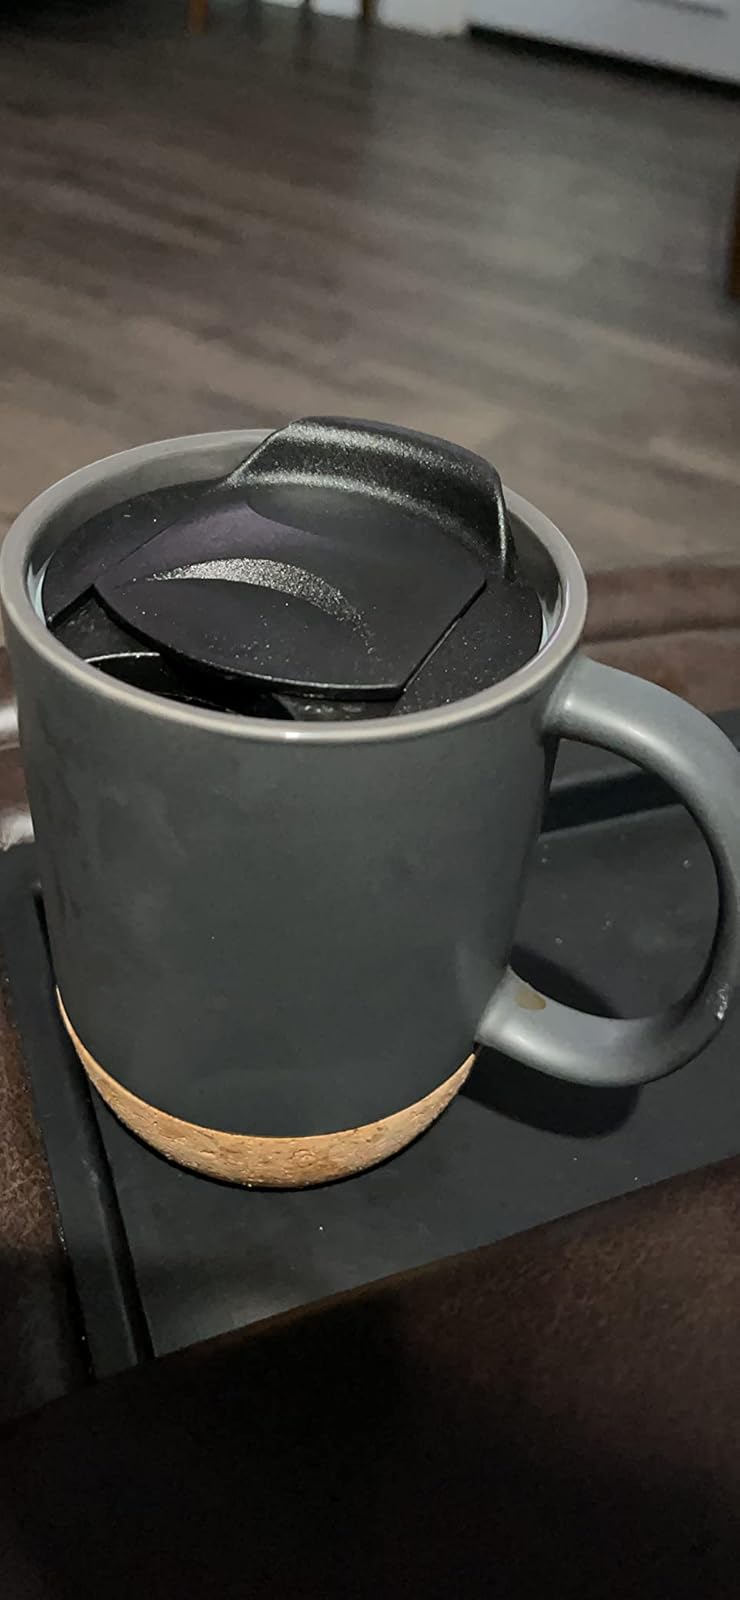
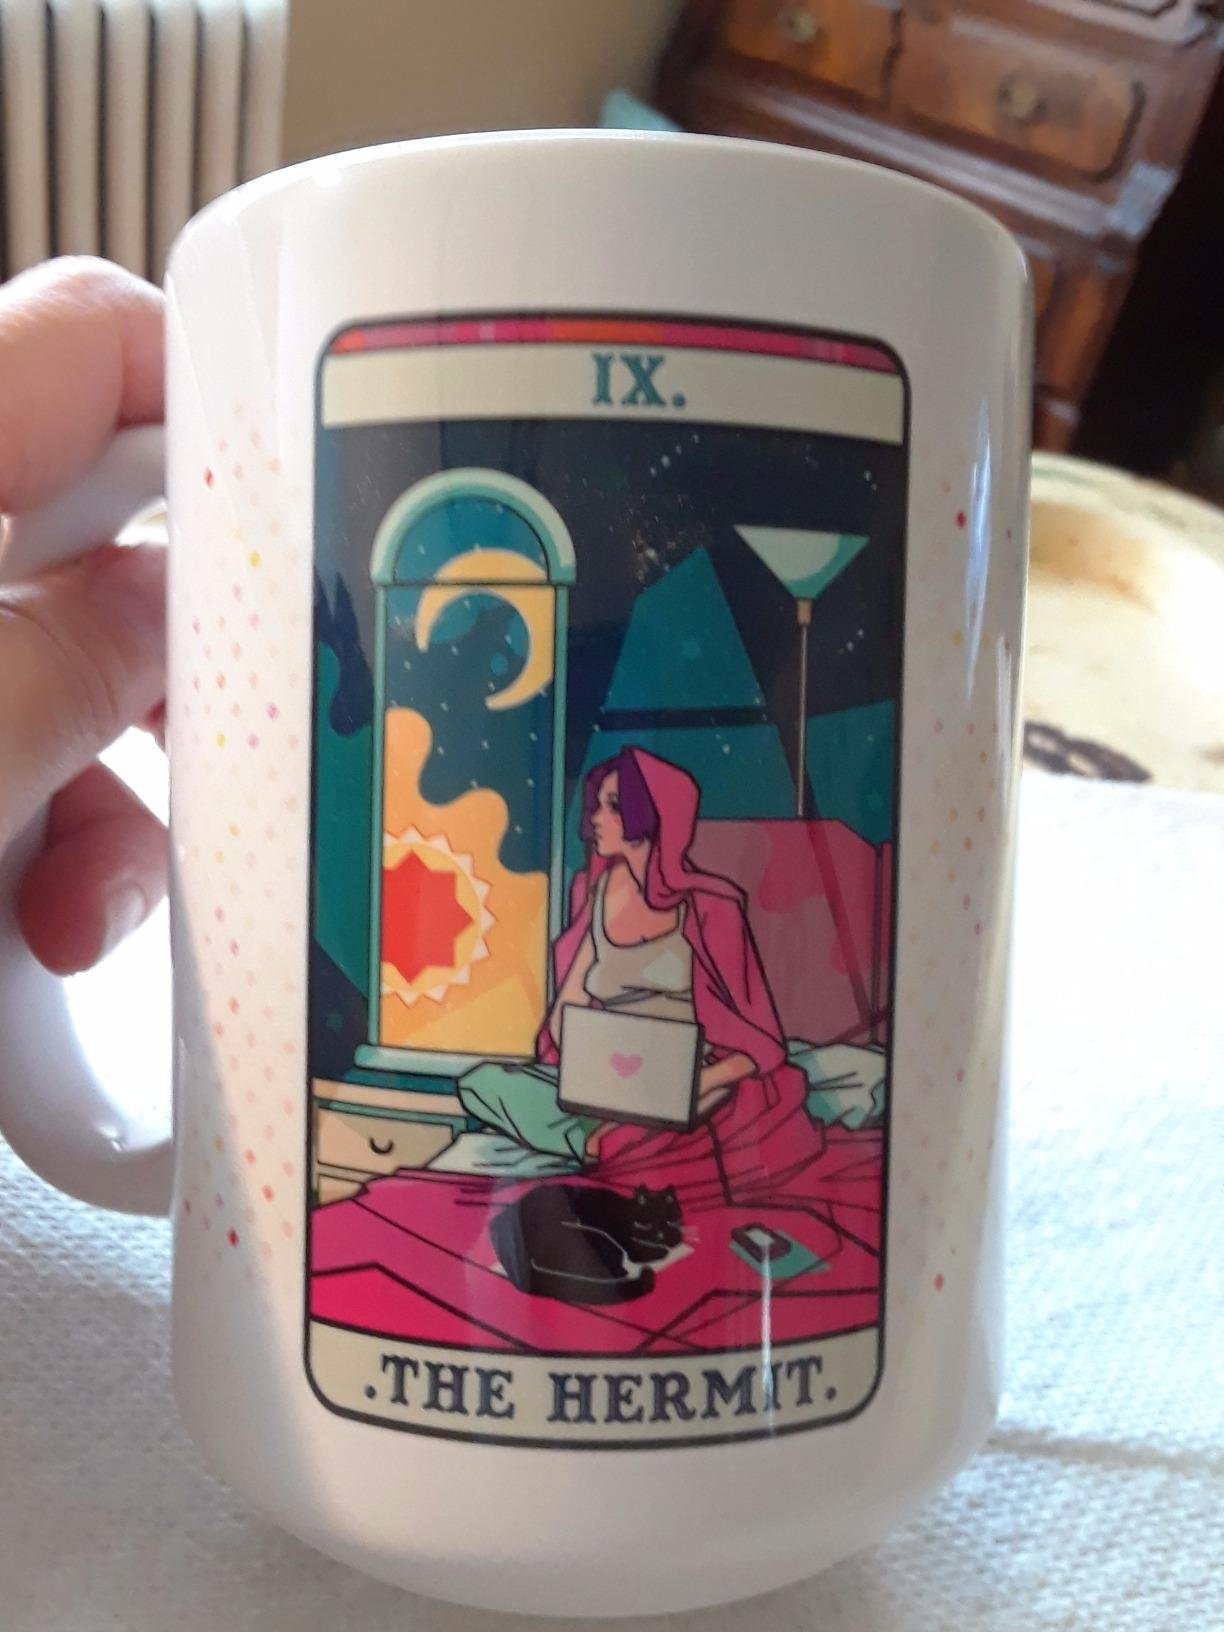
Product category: items_mug
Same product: no